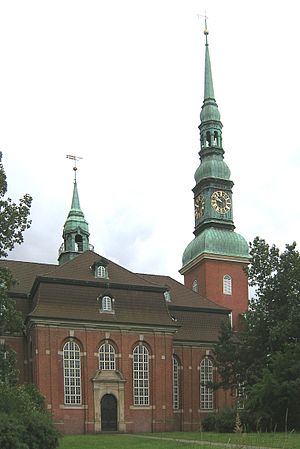
Cay Dose / Uddannelse
Den genrejste Skt. Trinitatis Kirke i Altona
Cay Dose, også Kai, Kay, Caj eller Cai Dose var en holstensk arkitekt og bygmester i barok- og rokokoperioden.